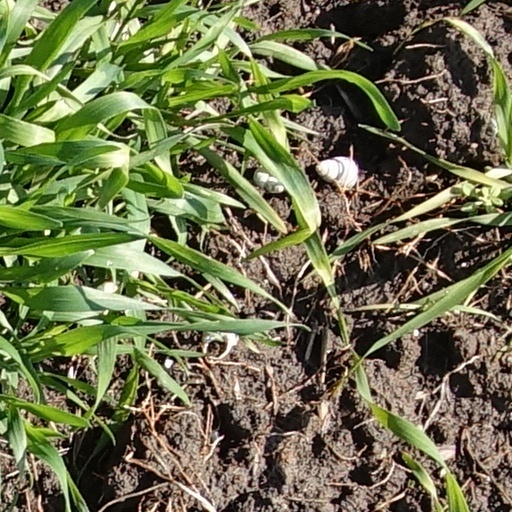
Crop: wheat